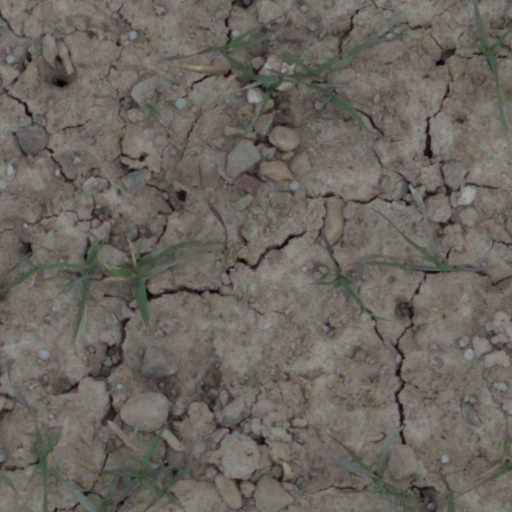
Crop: wheat